Lehi, Utah

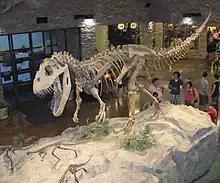
Lobby area in the Museum of Ancient Life (dinosaur skeletal mounts seen in the photograph: "Othnielosaurus" fleeing from "Torvosaurus")

Lehi has been transitioning from an agricultural economy to a technological economy. This first started with the lengthy construction of a DRAM microchip plant by Micron Technology, which eventually evolved into a NAND flash memory business called IM Flash Technologies that was founded by both Micron and the Intel Corporation with headquarters in Lehi. In 2013, 1 out of every 14 flash memory chips in the world was produced in Lehi. On June 30, 2021, Texas Instruments announced that they would be purchasing this facility.